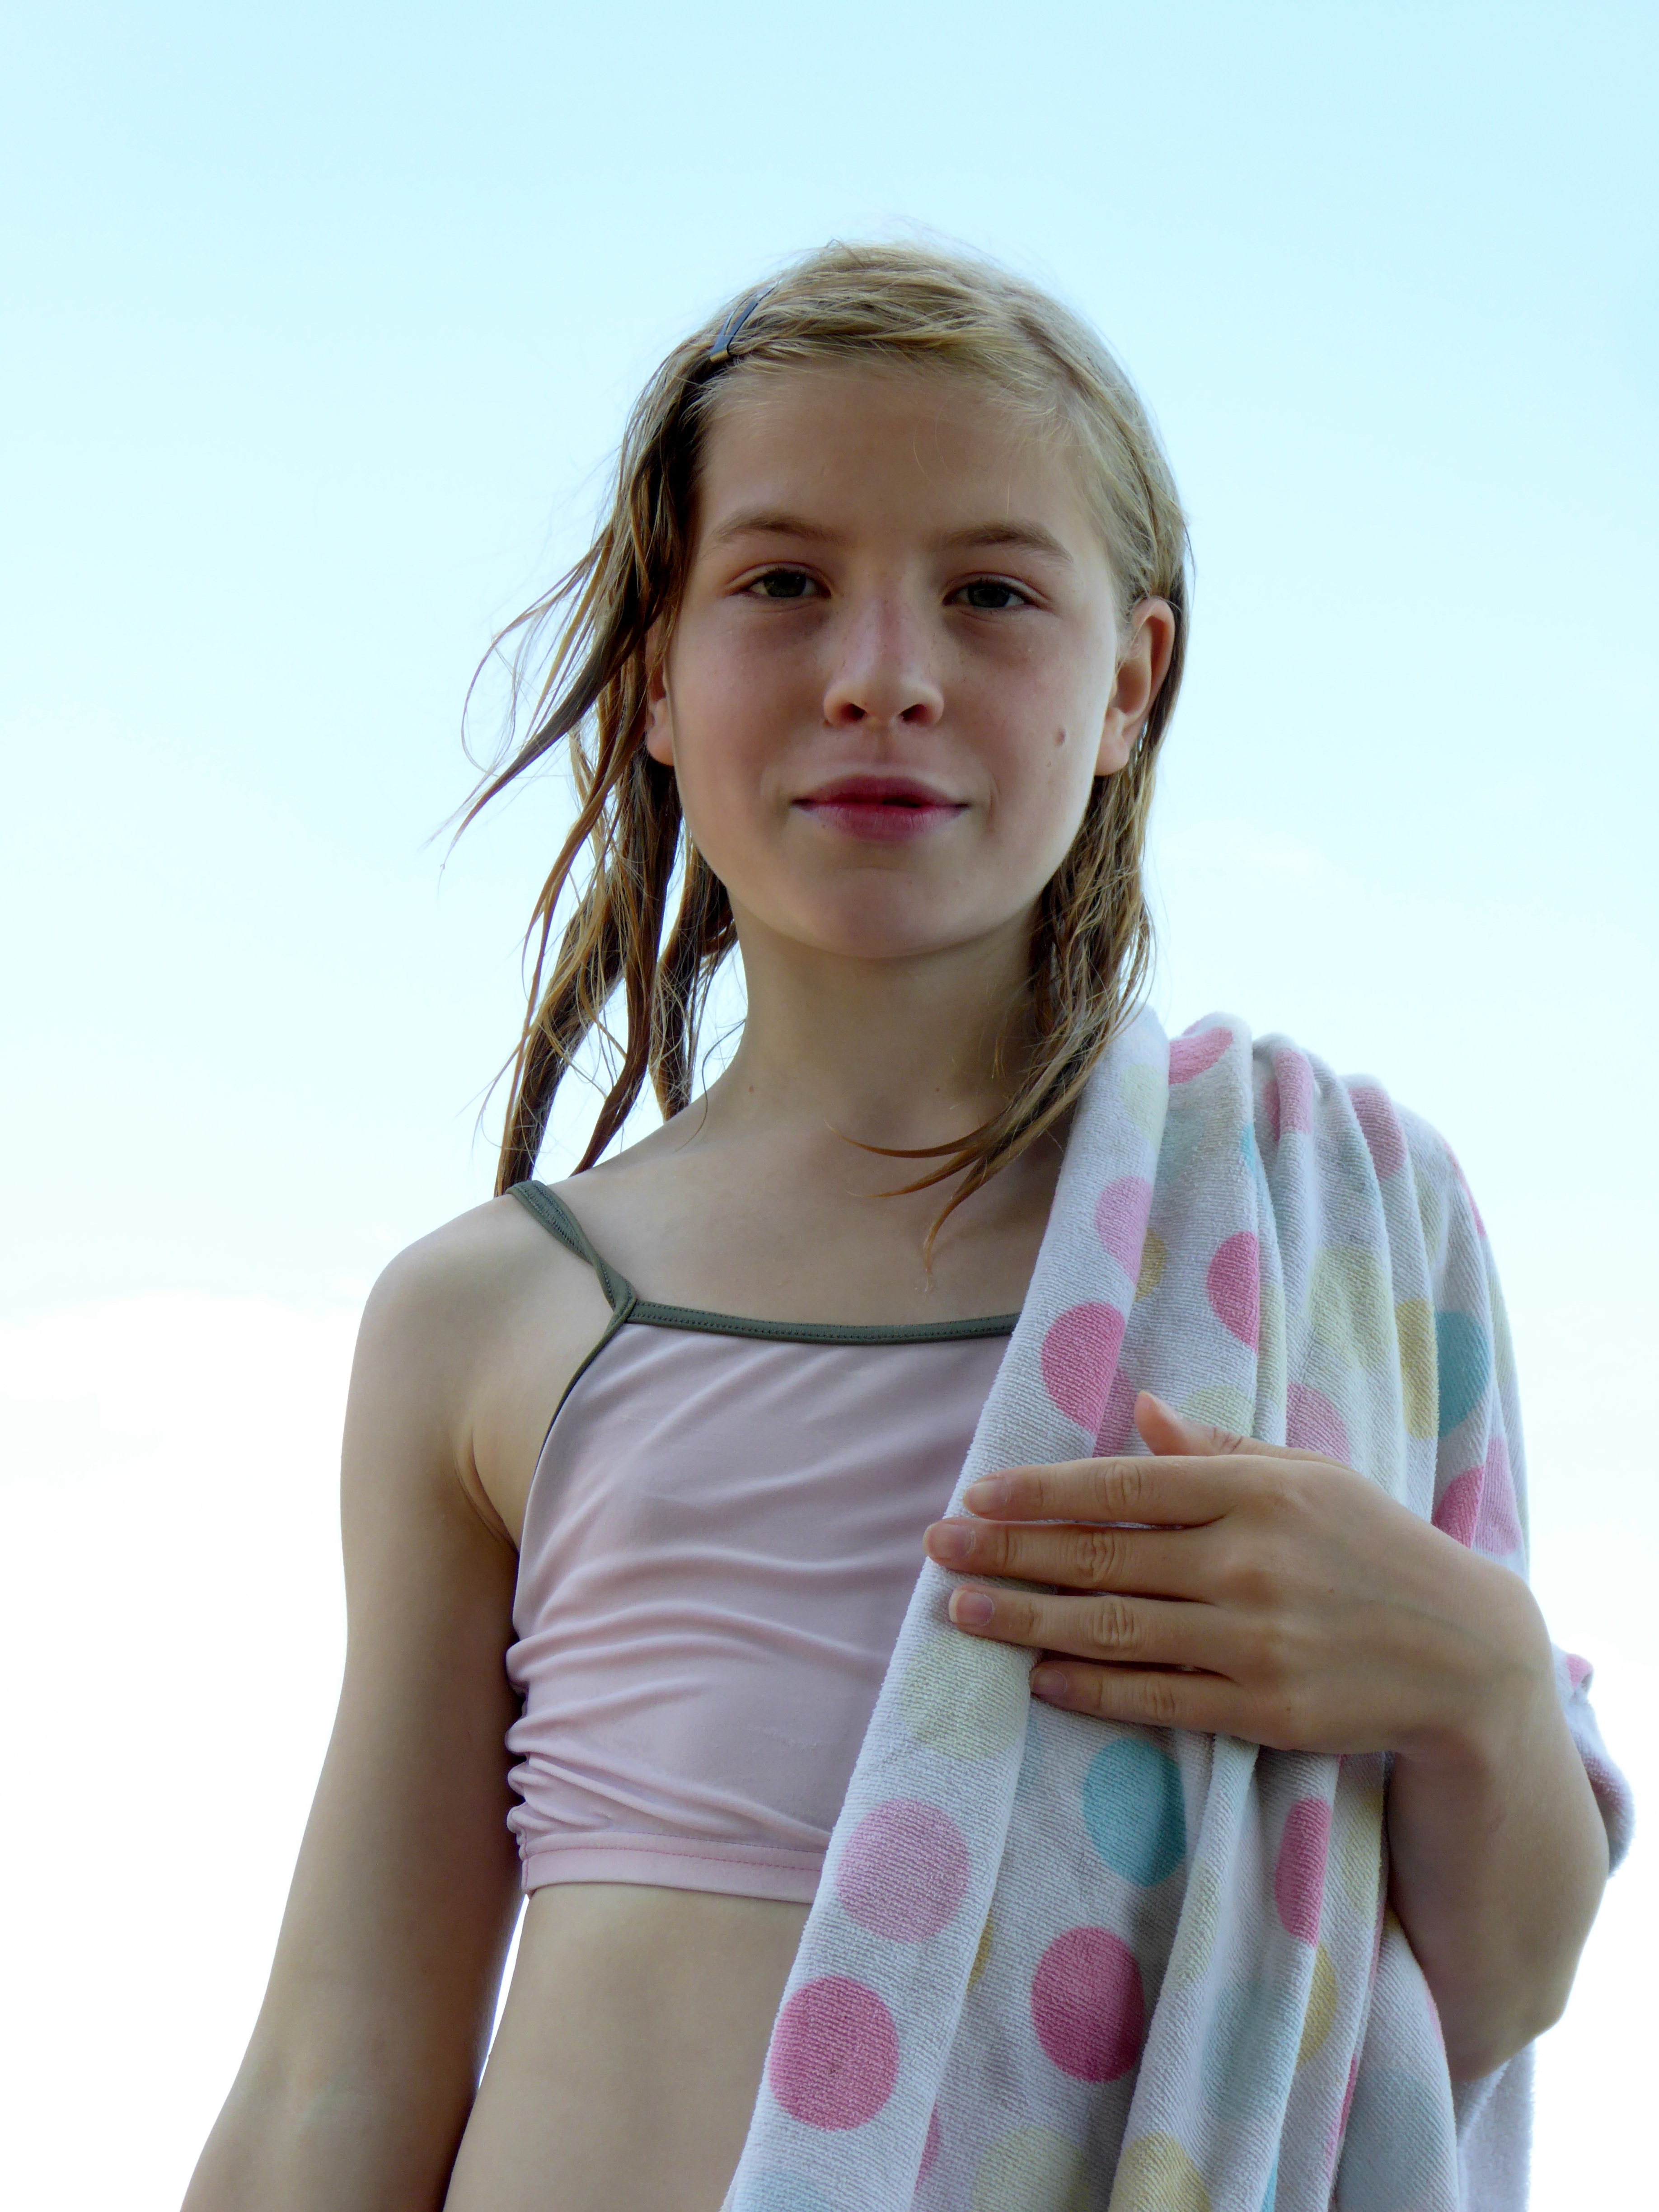
person, girl, hair, dry, swim, portrait, model, spring, child, clothing, facial expression, hairstyle, towel, toddler, beauty, shower, photo shoot, body care, portrait photography, human positions, body hygiene, hair care